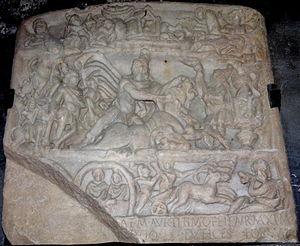
Stèle mithraïque, provenant de Alba Iulia, Roumanie, portant l'inscription transcrite par CIL III, 001109 = IDR-03-05-01, 00280 = D 04220 = CIMRM-02, 01936